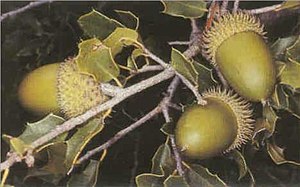
Al shouf ceder naturreservat / Biodiversitet
Al shouf ceder naturreservatet er et naturreservat i Libanons Shoufdistrikt. Skoven ligger på Baroukbjergets skråninger og dækker et areal på 550 km², dvs. næsten 5,3% af Libanons territorium.